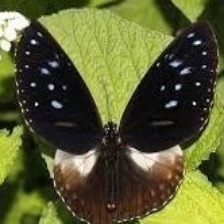
Species: BLUE SPOTTED CROW
Butterfly family (ImageNet category): monarch